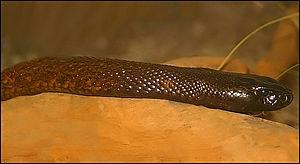
Oxyuranus microlepidotus, le Taïpan du désert, est une espèce de serpents de la famille des Elapidae.